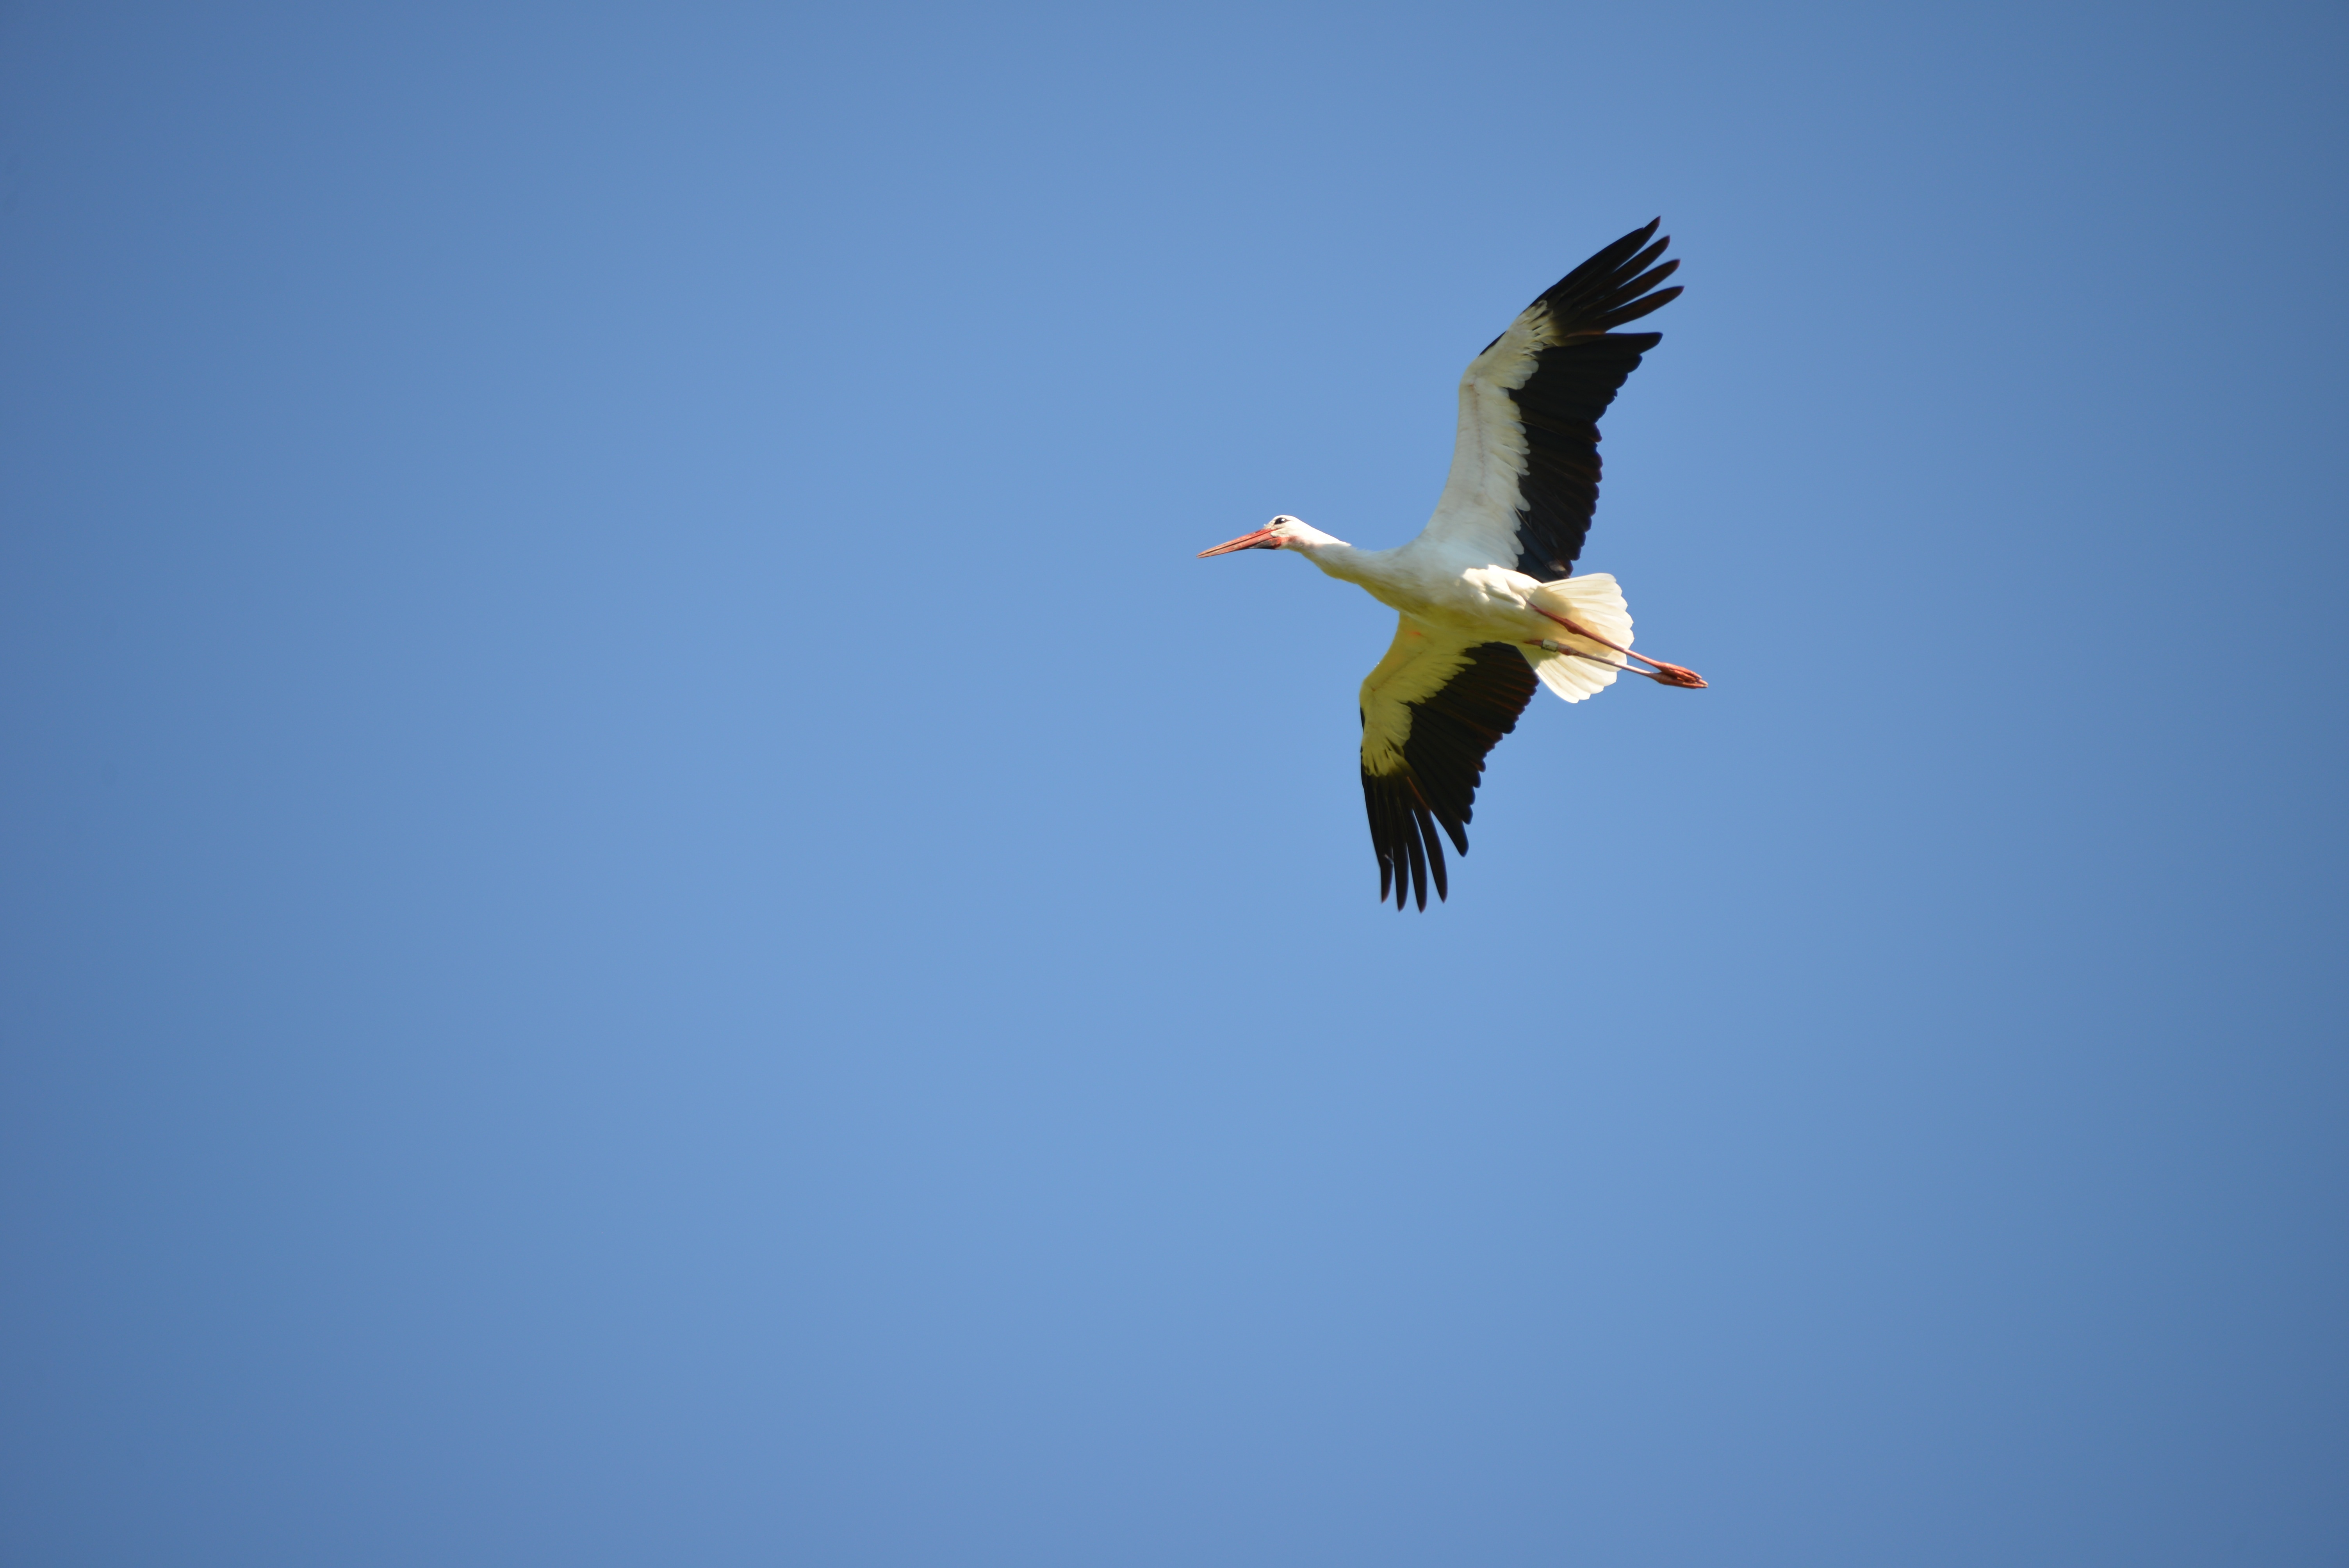
bird, wing, animal, seabird, fly, beak, flight, fauna, stork, vertebrate, white stork, rattle stork, accipitriformes